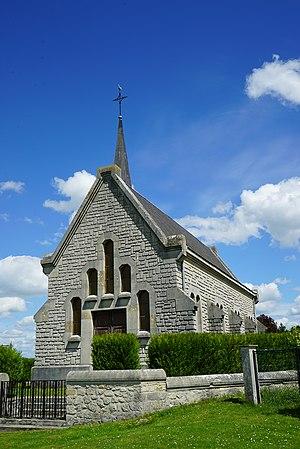
à Gernicourt.
Gernicourt est une commune déléguée de Cormicy et une ancienne commune française, située dans le département de la Marne en région Grand Est.